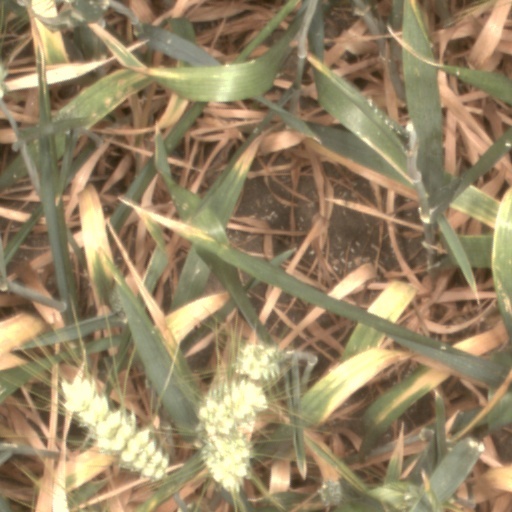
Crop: wheat